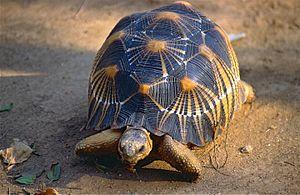
Astrochelys radiata, ou tortue étoilée de Madagascar ou tortue rayonnée, est une espèce de tortues de la famille des Testudinidae.